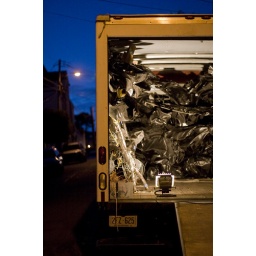
26 carbon fiber flowers in the truck